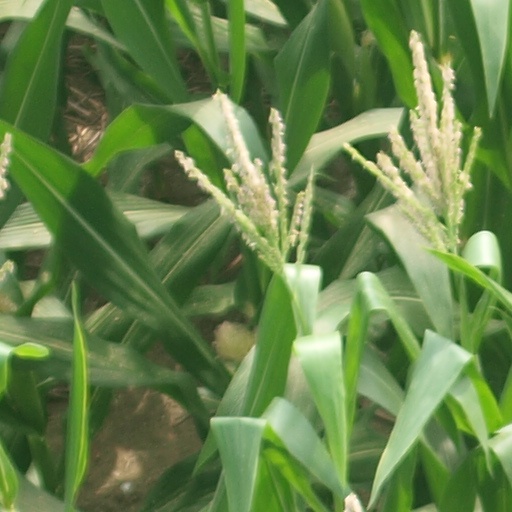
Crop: maize; corn